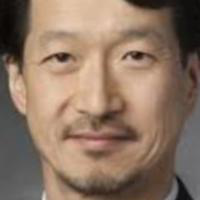
Age group: age 41-55